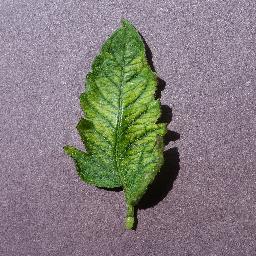
Label: Tomato___Tomato_mosaic_virus